Ljubomir Frčkoski

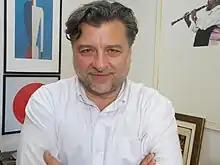
Frčkoski in 2018

Ljubomir Danailov Frčkoski (Macedonian: Љубомир Данаилов Фрчкоски-Фрчко; born 12 December 1957) is a Macedonian diplomat who is current Permanent Representative of North Macedonia to the United Nations and a full-time professor at the Faculty of Law "Iustinianus Primus" (Ss. Cyril and Methodius, Skopje, North Macedonia) in Public International Law, Contemporary Political Sciences and Negotiation in Identity conflicts.